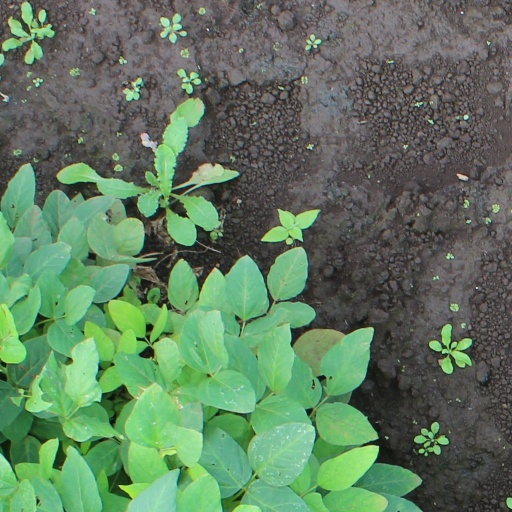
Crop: soybean